John Thach

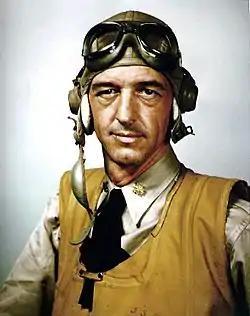
LCDR John S. Thach wearing M-450 helmet, AN6530 goggles and inflatable life vest, 1942

In early 1940, Thach was placed in command of Fighting Squadron Three (VF-3). There he met a young ensign just out of flight school, Edward O'Hare, later a Medal of Honor recipient. Thach made O'Hare his wingman and taught him everything he knew. At the United States Navy fleet gunnery competition at the end of 1940, eight of the 16 VF-3 pilots qualified for the gunnery "E" award ("excellence").